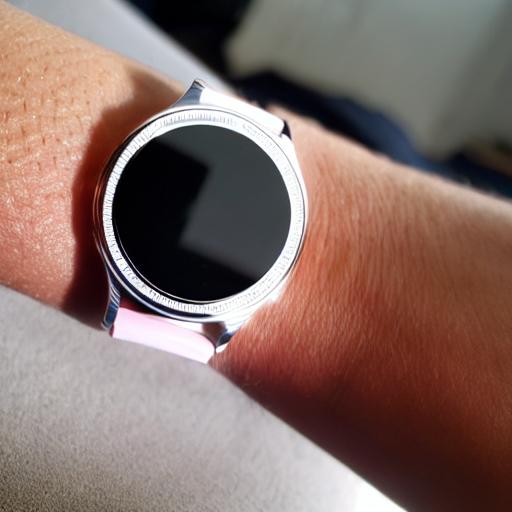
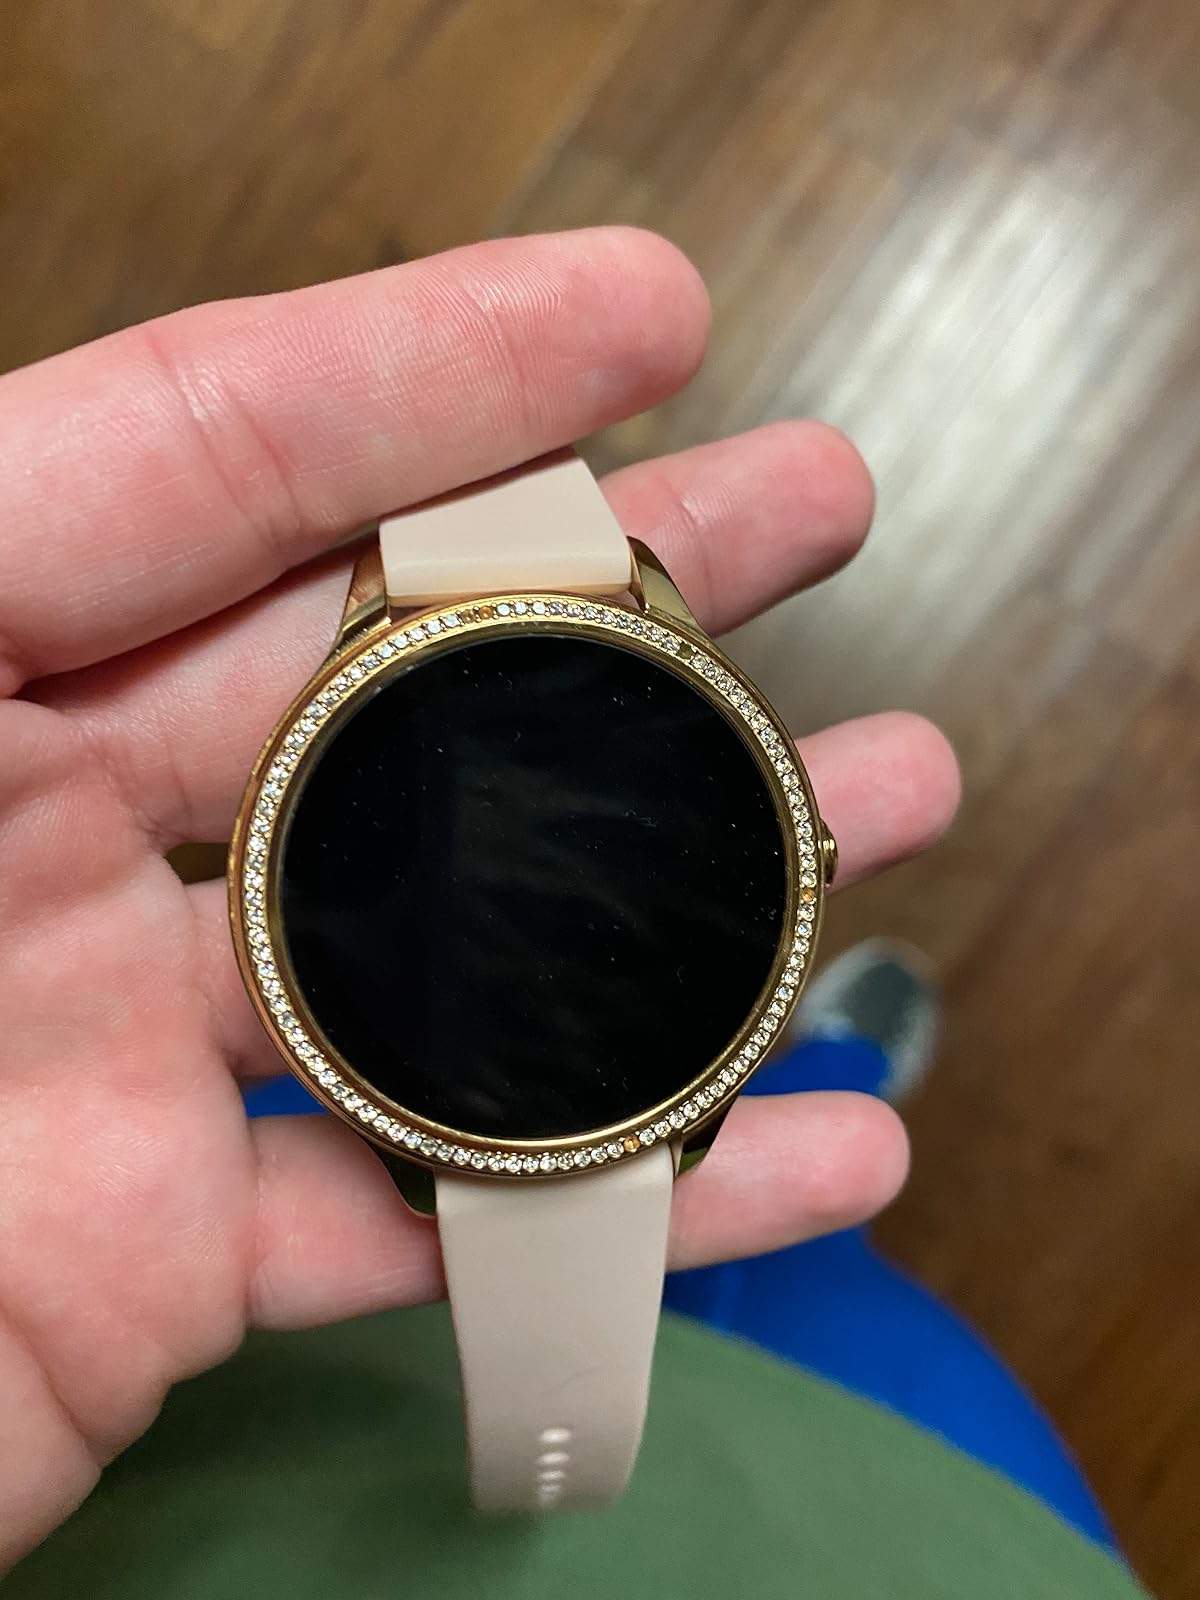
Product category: smartwatch
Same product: no